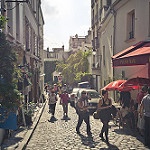
Scene: Outdoor